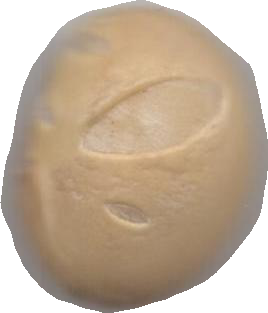
Variety: Dega